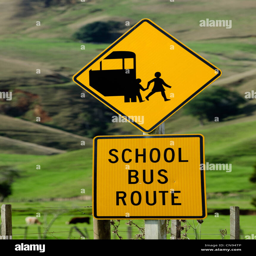
a road sign of a school bus